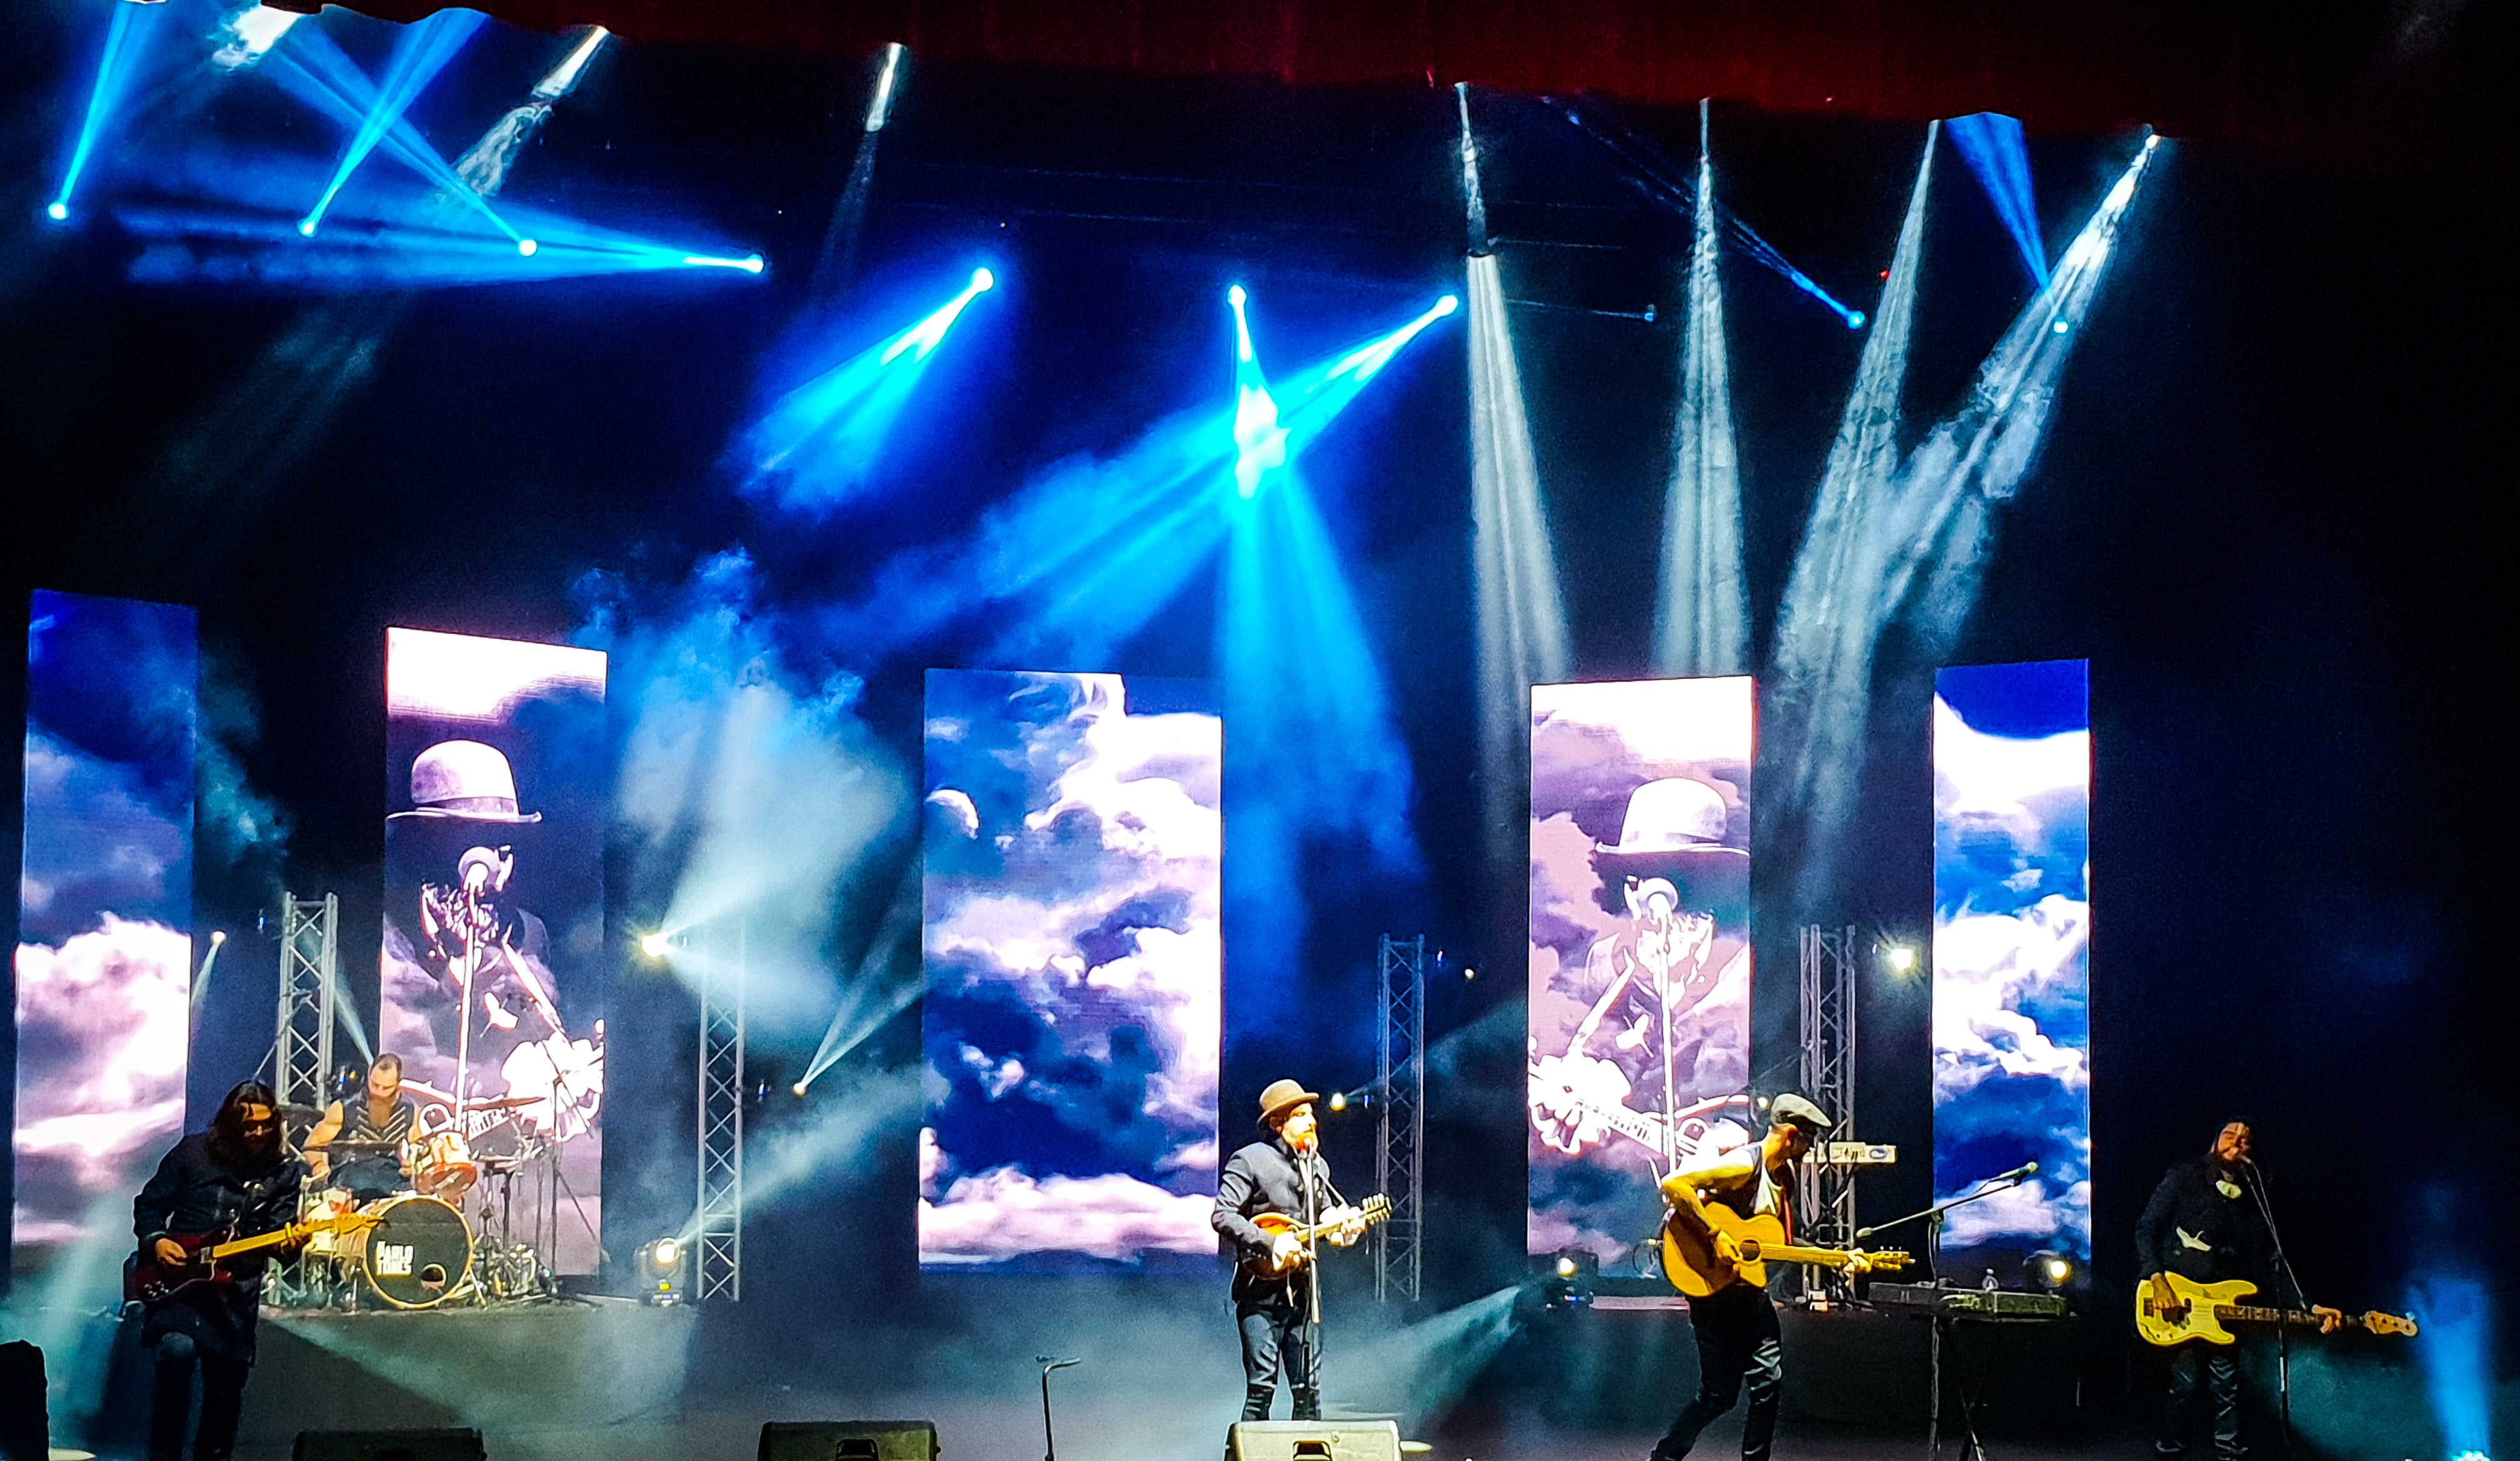
performance, stage, entertainment, performing arts, concert, rock concert, event, light, public event, music venue, lighting, performance art, theatrical scenery, musician, musical ensemble, music, singing, music artist, spectacle, pop music, guitarist, musical theatre, drums, heater, scene, city